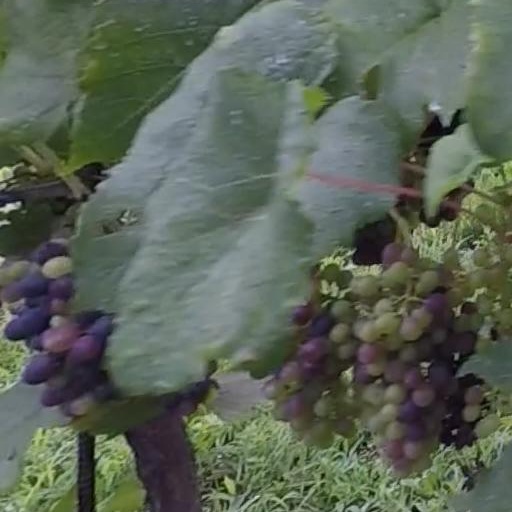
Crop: grape